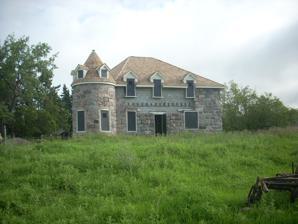
Building: Coghlan Castle
Country: United States of America
Year built: 1909
Historic house in North Dakota, United States United States historic place Coghlan Castle U.S. National Register of Historic Places South Elevation showing reconstruction work of partially collapsed wall. Show map of North Dakota Show map of the United States Location Lot 2, SW 1/4 of the NW 1/4 T163N R69W Section 19, vicinity of St. John, North Dakota Coordinates 48°55′49″N 99°39′18″W / 48.93028°N 99.65500°W / 48.93028; -99.65500 Built 1906-1909 Architectural style Richardsonian Romanesque NRHP reference No. 08000681 Added to NRHP July 16, 2008 Coghlan Castle is a building in Rolette County, North Dakota , near St. John, North Dakota .  Occupied by Maurice Coghlan and his family until 1948, it is the only castle in North Dakota. The property remained relatively unknown until it was listed on the National Register of Historic Places on July 16, 2008, and is the third property to be listed as featured property of the week. It is of stone construction. References